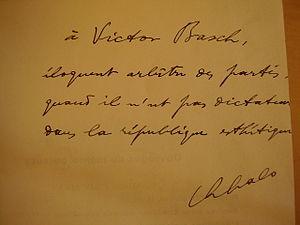
Envoi autographe de Charles Lalo à Victor Basch sur L'expression de la vie dans l'art, Paris, Alcan, 1933. Cet ouvrage, offert par la fille de M.H. à la bibliothèque de sociologie du CNRS, est désormais conservé à la Bibliothèque de sciences humaines et sociales Paris Descartes-CNRS (UMS 3036) Italiano: Libro firmato da Charles Lalo e regalato a Victor Basch (L'expression de la vie dans l'art, Paris, Alcan, 1933). Questo libro è ormai conservato alla Biblioteca di scienze humane Paris Descartes/CNRS
Victor Basch, né le 18 août 1863 à Pest, aujourd'hui en Hongrie, et mort assassiné par la Milice française, le 10 janvier 1944 à Neyron dans l'Ain, est un philosophe français d'origine hongroise et cofondateur et président de la Ligue des droits de l'homme.
Charles Lalo, né à Périgueux en 1877 et décédé à Paris en 1953, est un philosophe français du XXᵉ siècle, spécialiste d'esthétique.